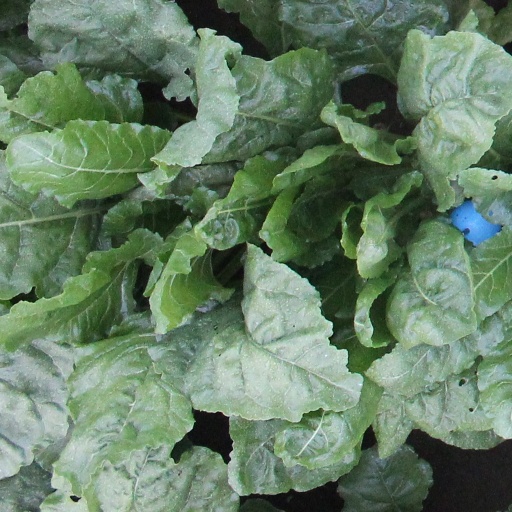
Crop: sugar beet